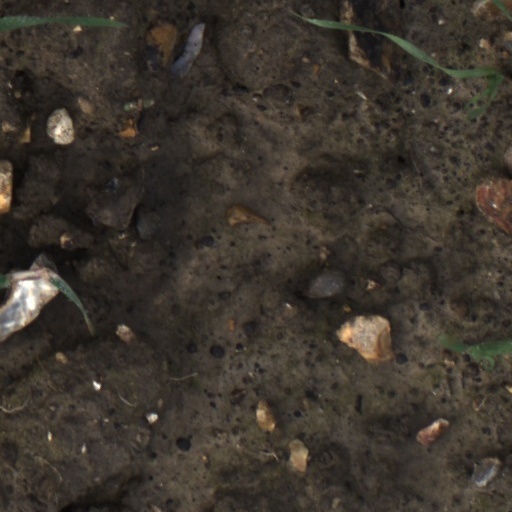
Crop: wheat